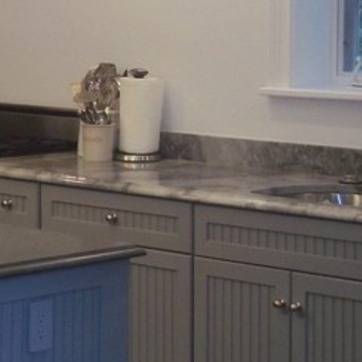
Material: polishedstone